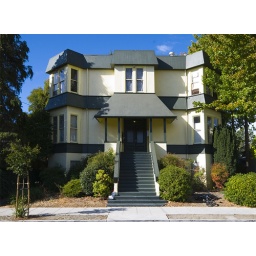
A former single family residence converted into an apartment building on Brown street near downtown Napa.